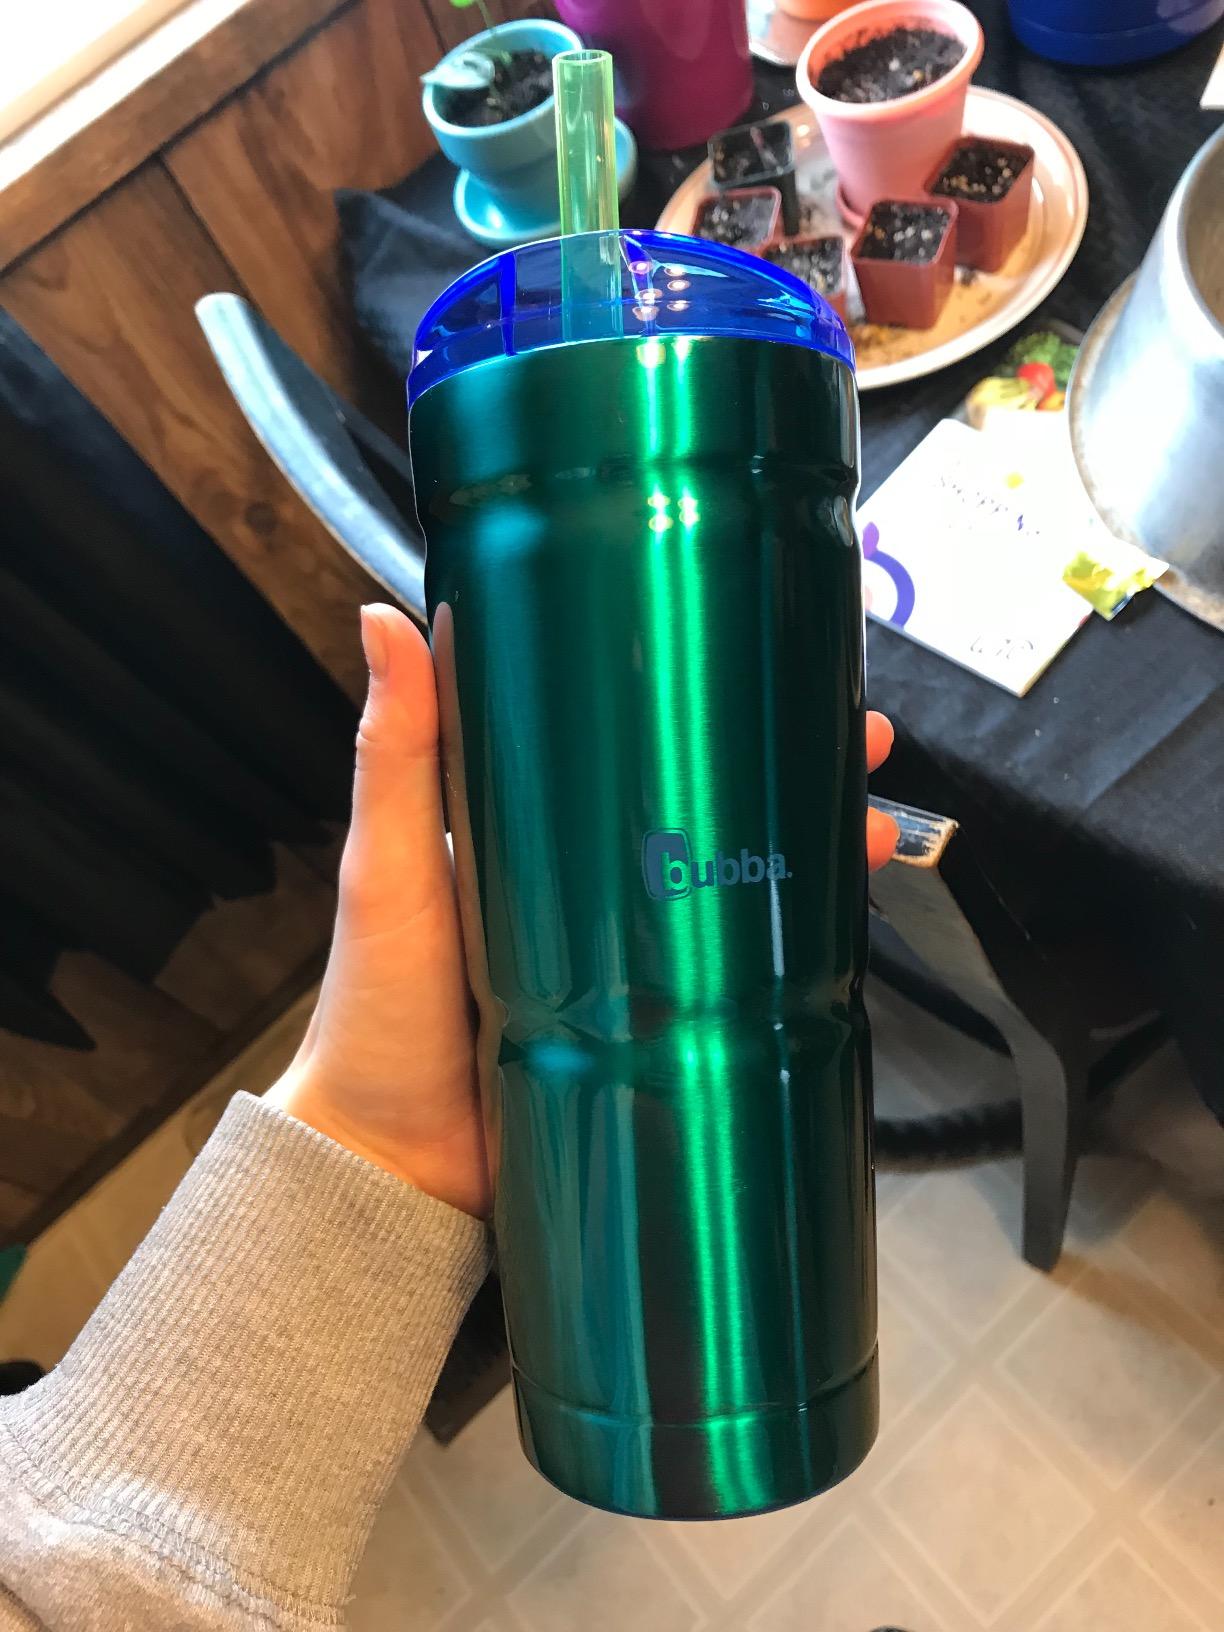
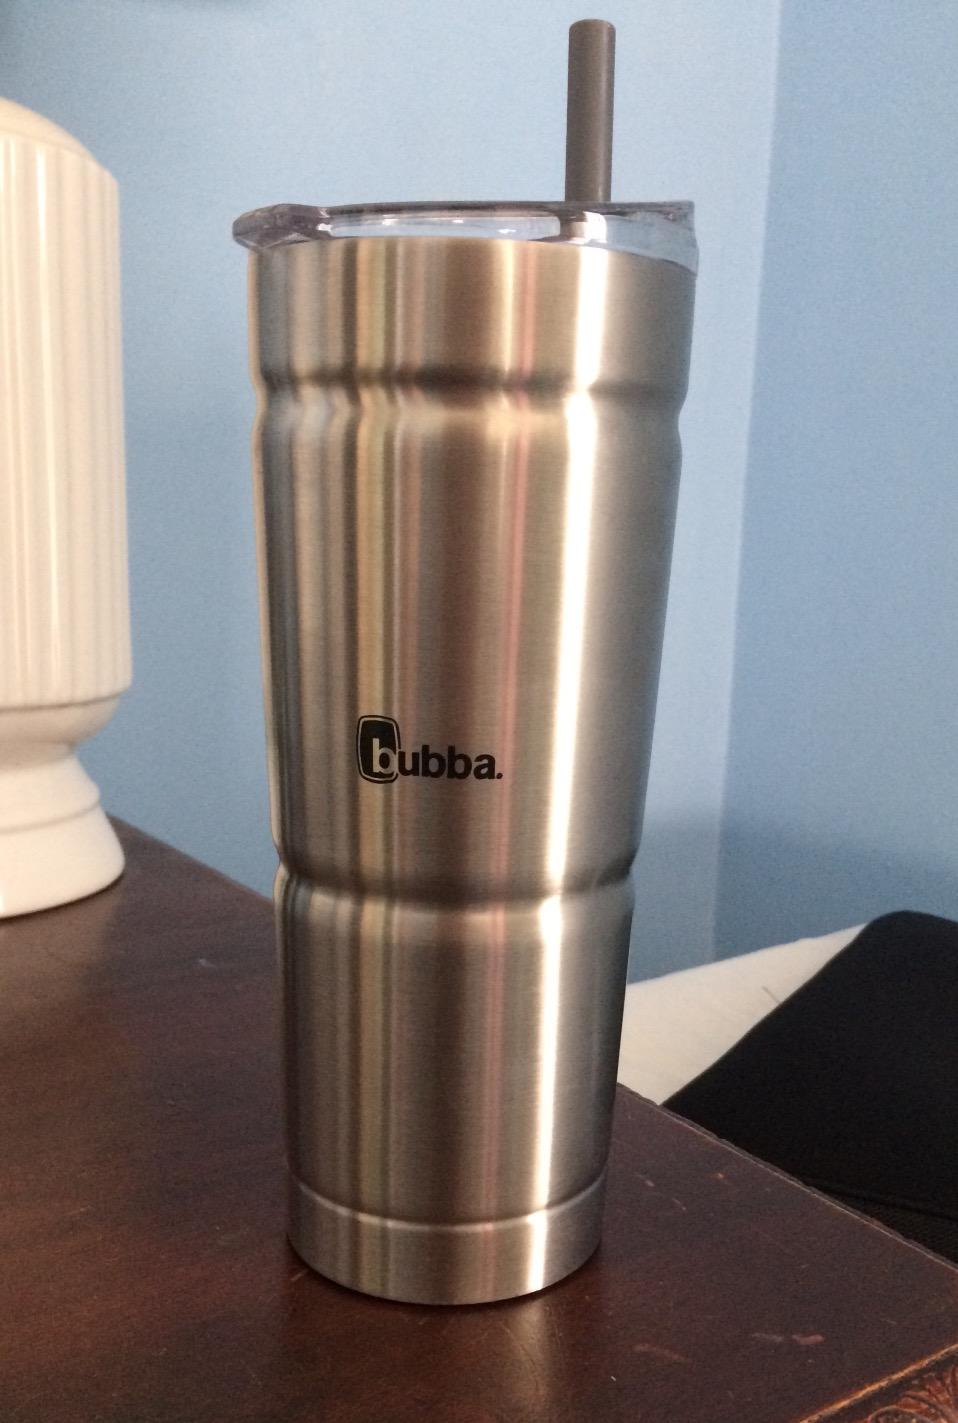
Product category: items_tea
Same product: no